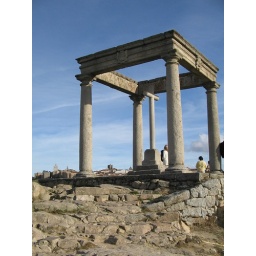
This a a Roman monument to outside the city, which has a Christian cross in the middle.